XRCO Awards

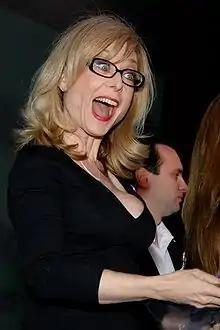
Nina Hartley at 2009 XRCO Award Show

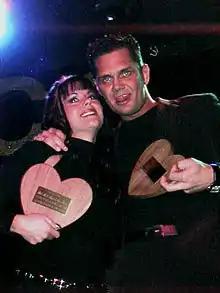
Jewel De'Nyle and Nacho Vidal holding their trophies for Best Male-Female Sex Scene, April 2001

Note: A "Best Girl-Girl Release" category was created in 2005. No "Best Girl-Girl Scene" awards have been given out since.